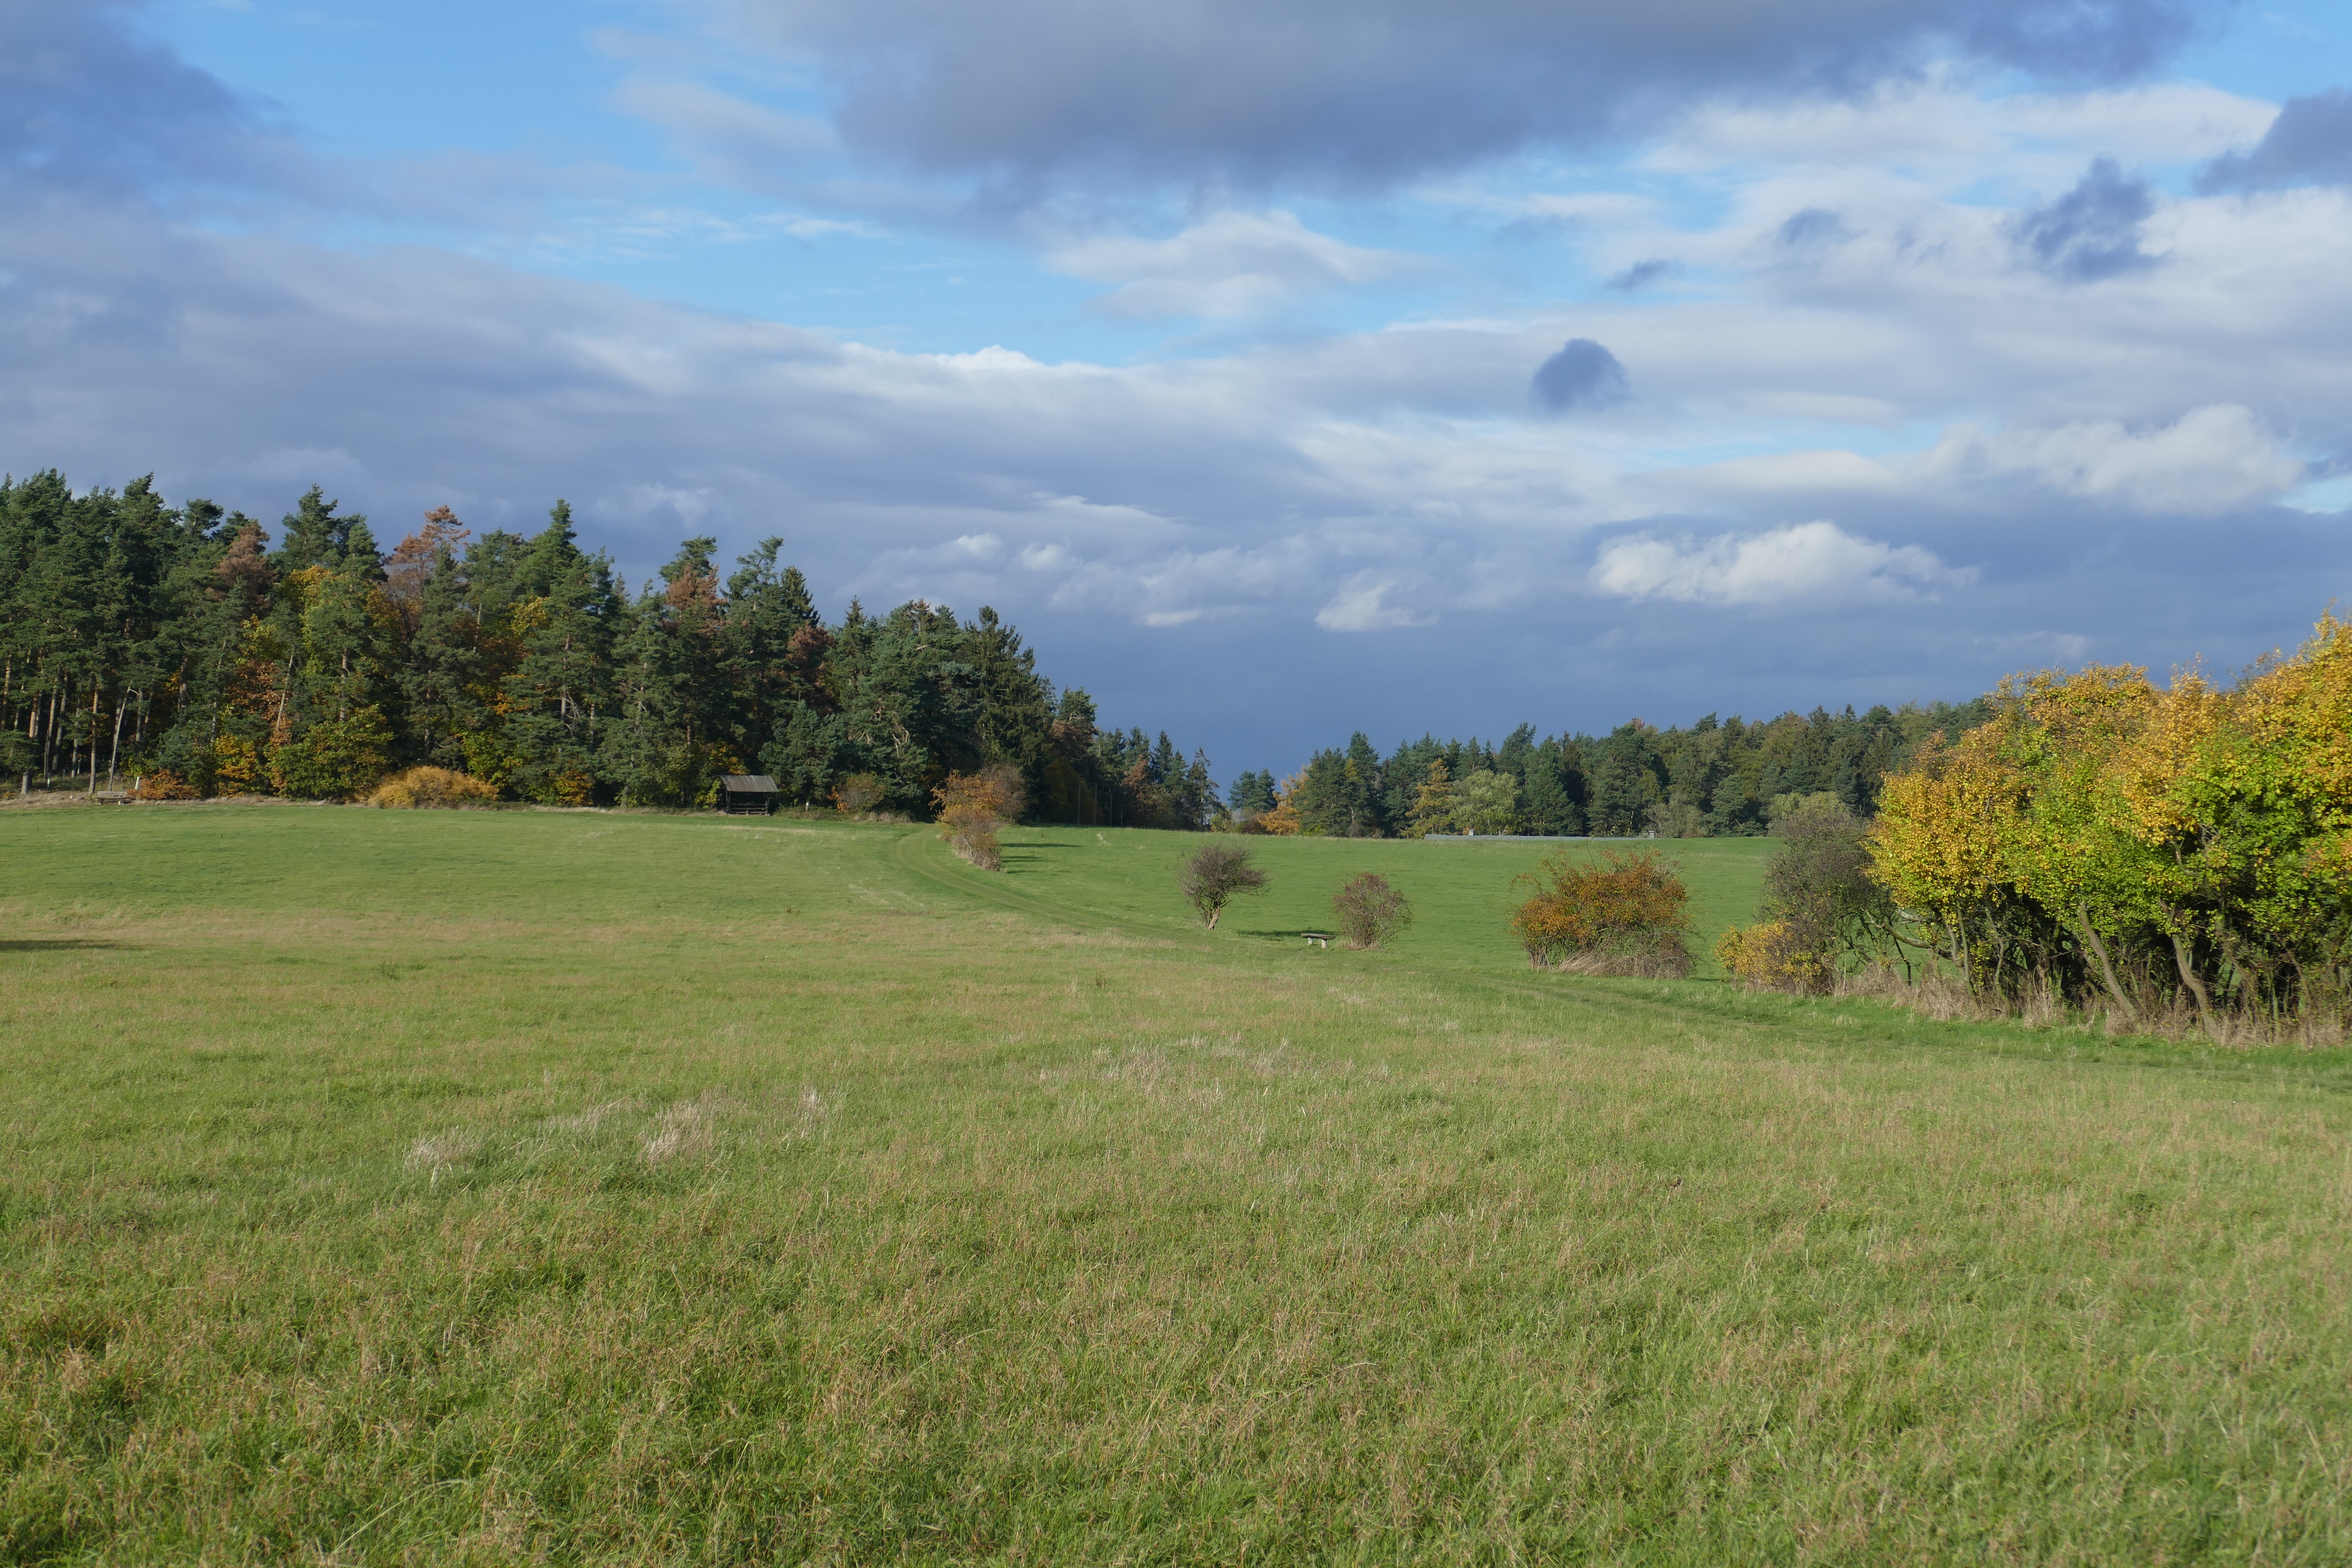
landscape, tree, forest, grass, horizon, field, farm, lawn, meadow, prairie, hill, view, perspective, green, pasture, autumn, blue, agriculture, plain, clouds, grassland, vision, overview, plateau, habitat, ecosystem, deciduous trees, rural area, cloudiness, point of view, natural environment, geographical feature, grass family, land lot